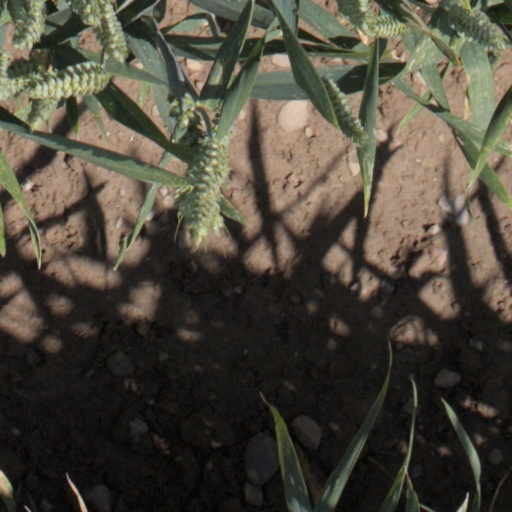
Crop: wheat